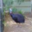
Label: bird